RATP Dev Asia

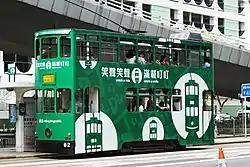
Hong Kong Tramways

RDTA owns 100% and operates the Hong Kong Tramways, which operates trams in Hong Kong Island of Hong Kong. Veolia Transport's Chinese subsidiary, Veolia Transport Chinese Limited (VTCL), at first bought 50% shares from the owner The Wharf (Holdings) in April 2009. The shares was passed on to VTRA upon the latter's creation three months later in July 2009. VTRA then bought the other 50% shares in 2010. It is currently the only operation fully owned by RDTA, as opposed to the other operations which are contracted by governments, city councils, or concession companies.